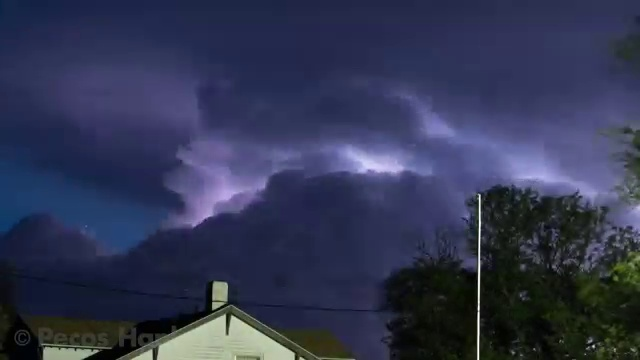
Fire: no
Smoke: no